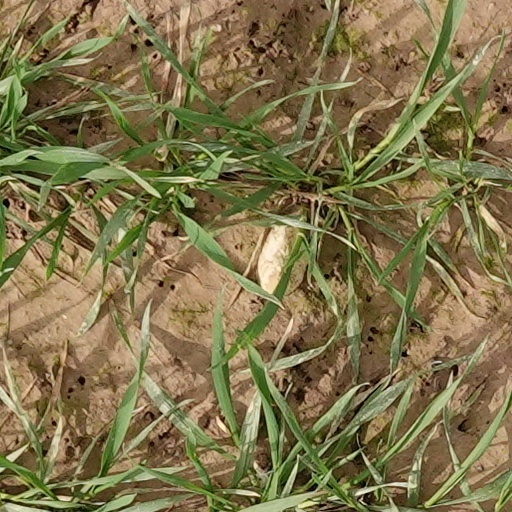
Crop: wheat